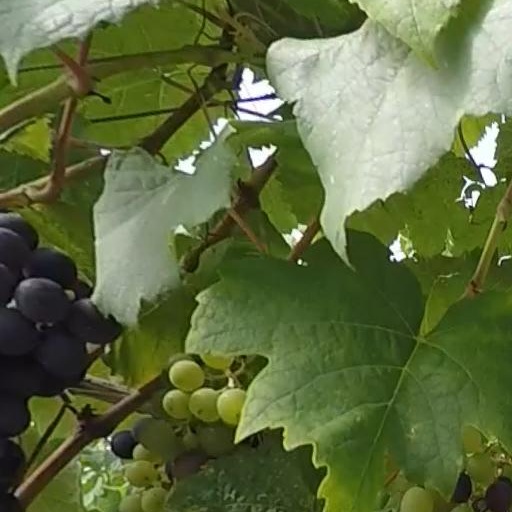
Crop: grape